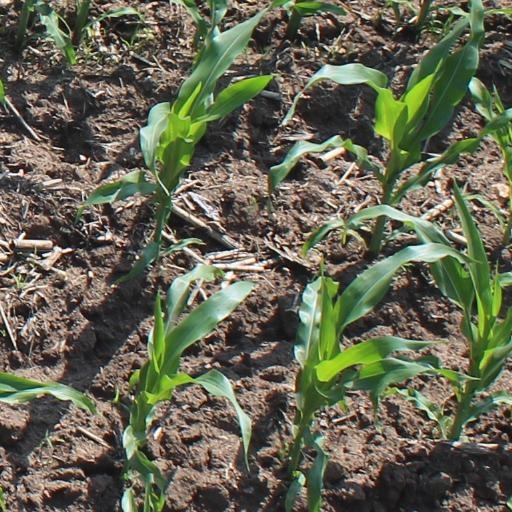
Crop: maize; corn